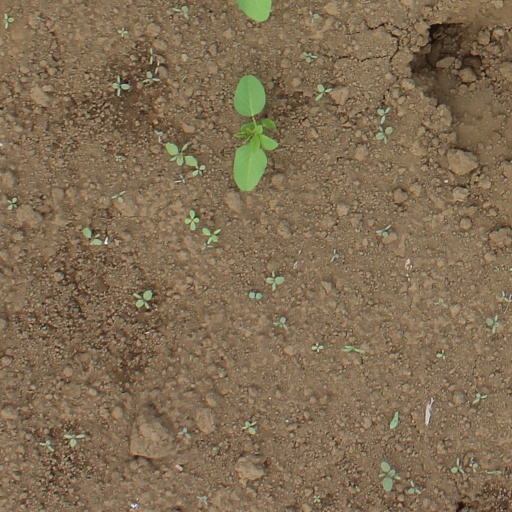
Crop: soybean